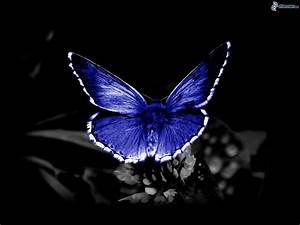
Label: butterfly